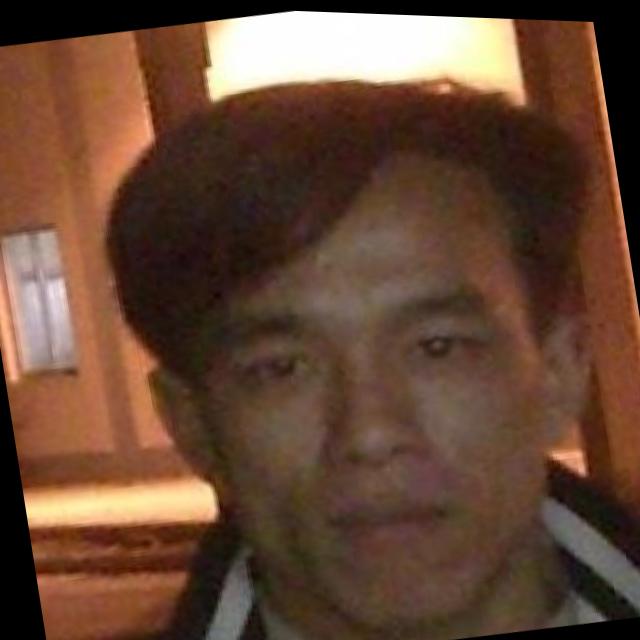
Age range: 21-44